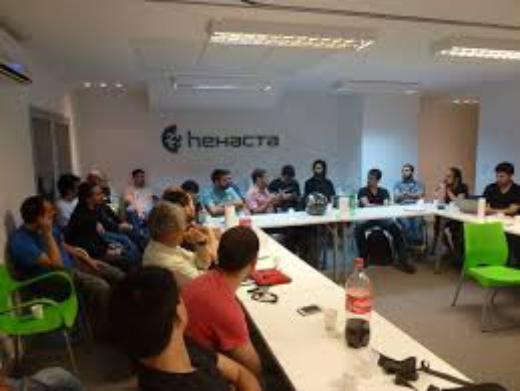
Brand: Hexacta
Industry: Others